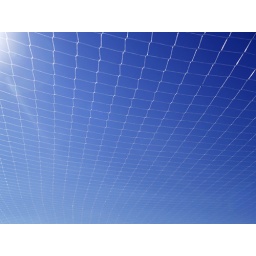
fish net against blue sky